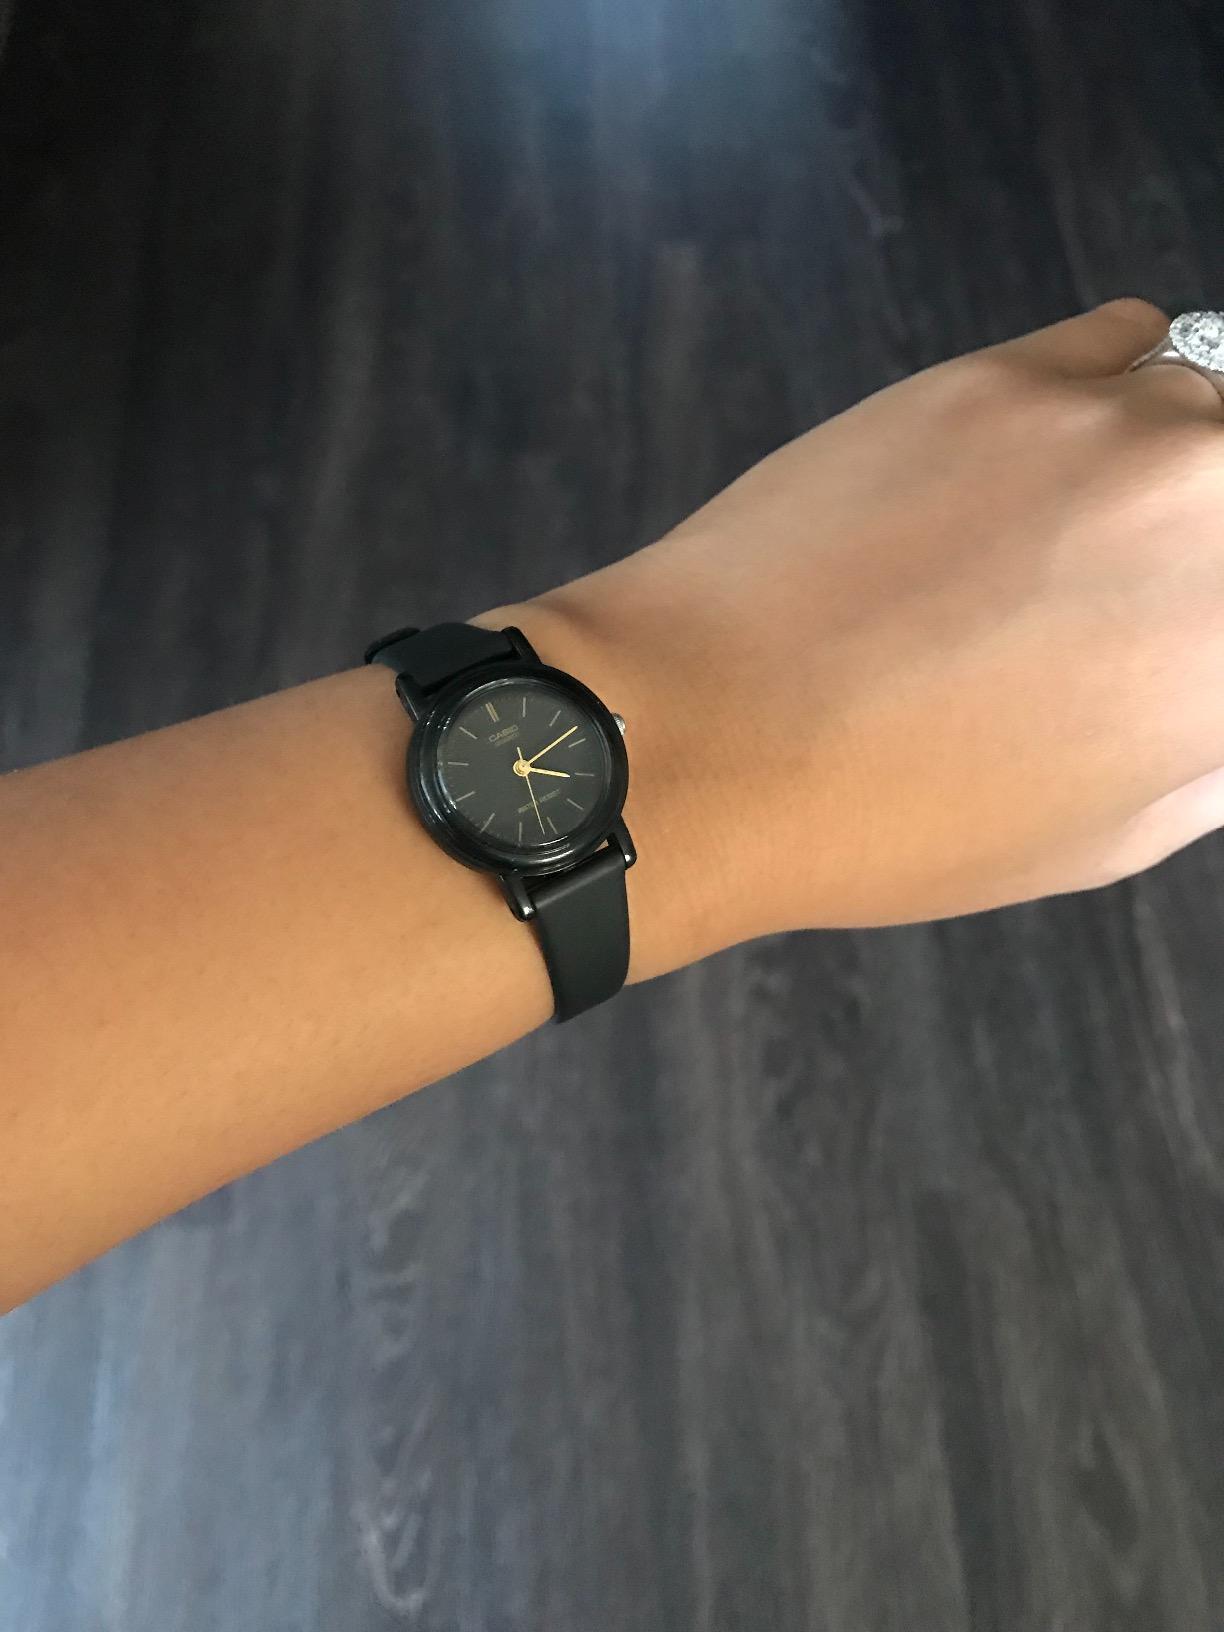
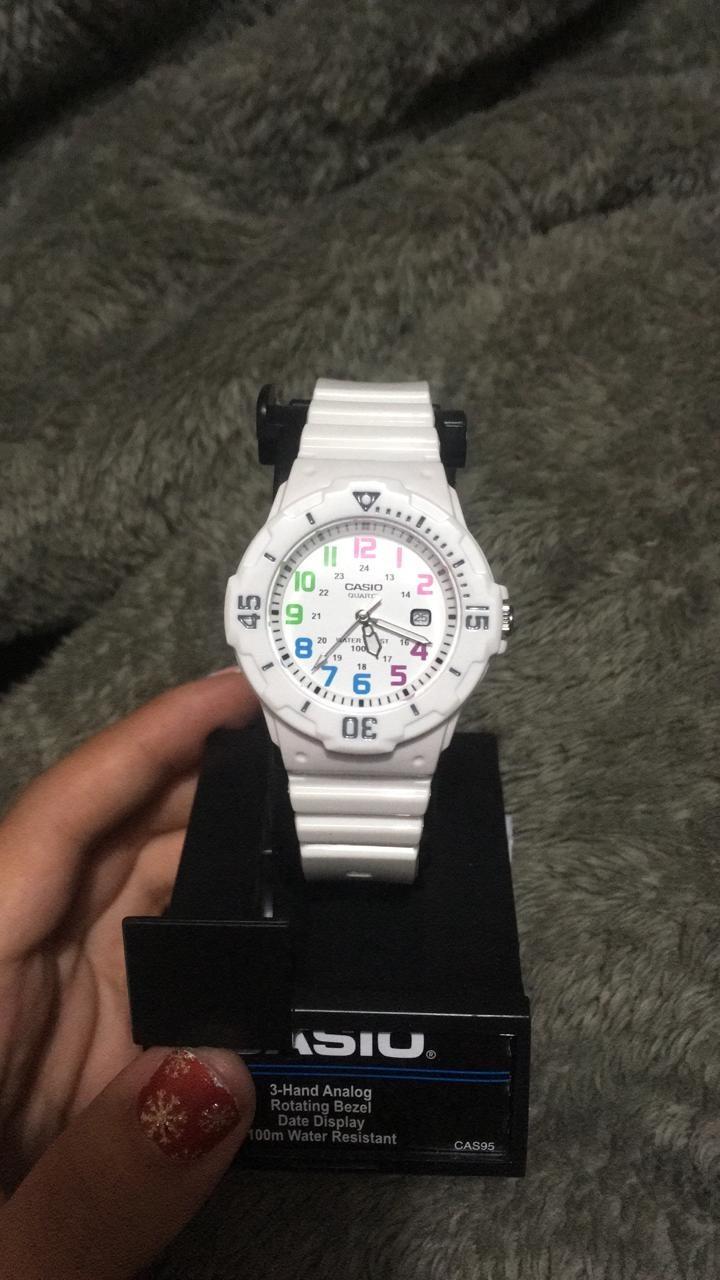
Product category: accessories_watch
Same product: no